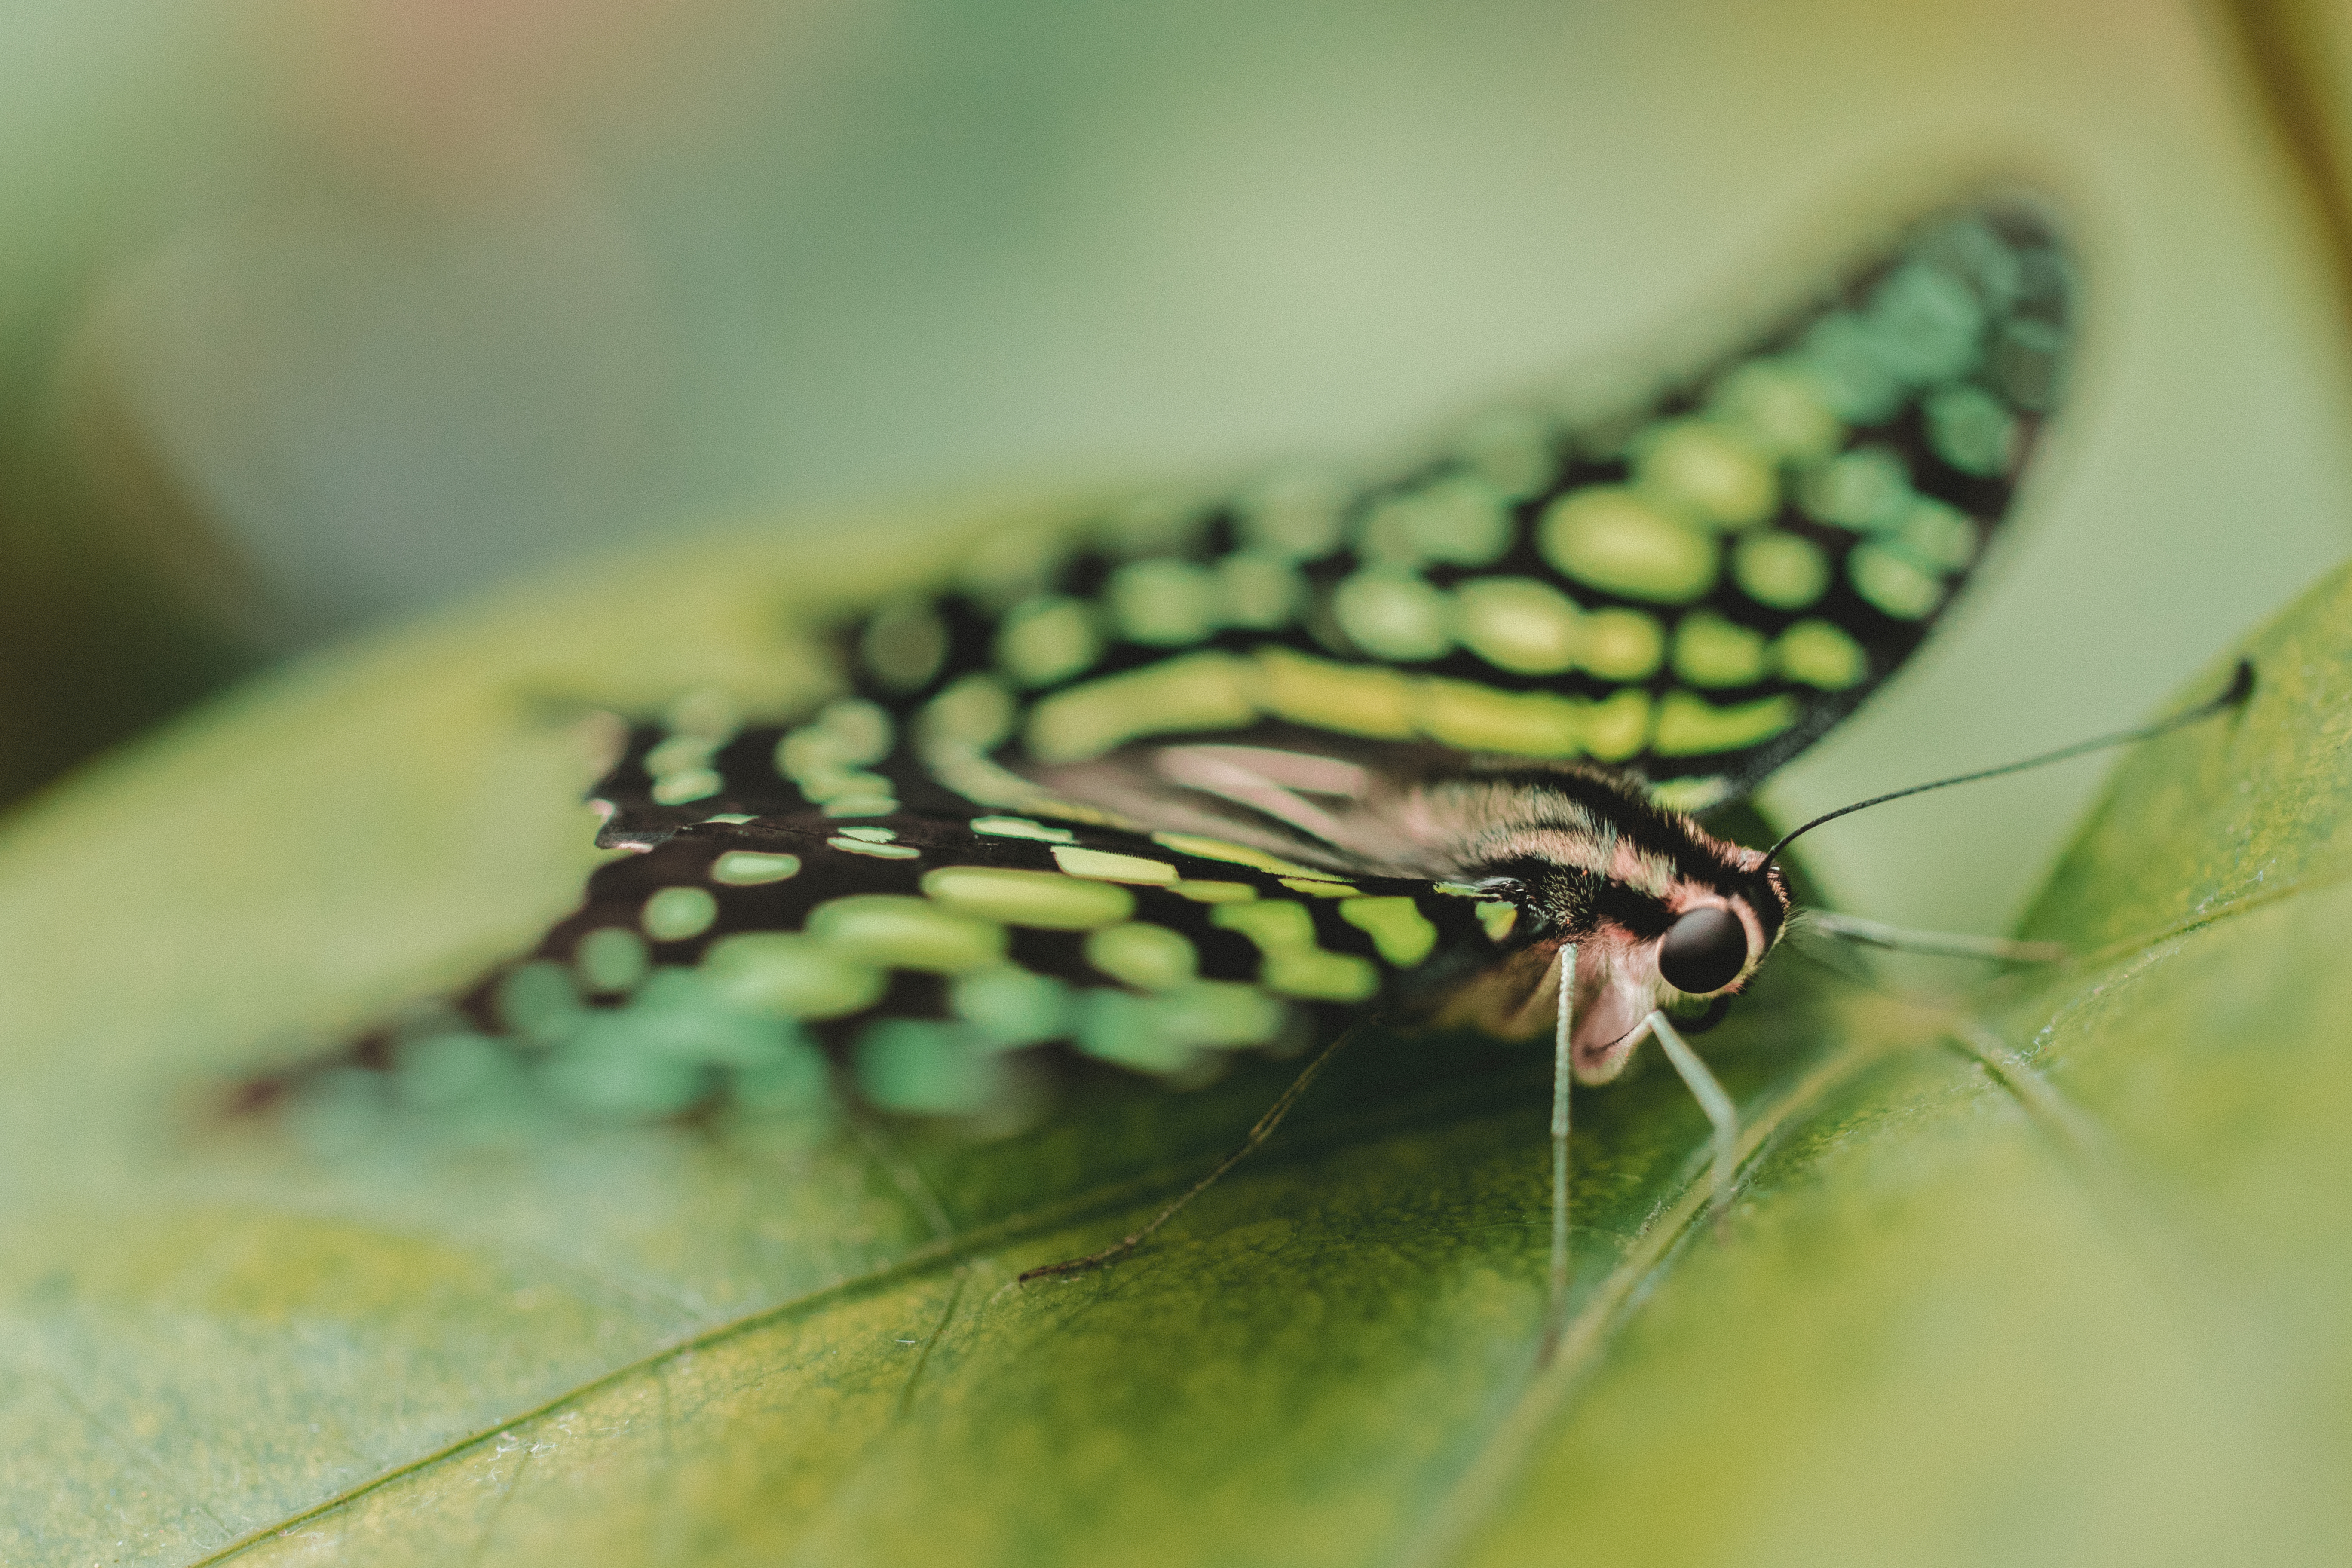
nature, wing, plant, photography, leaf, flower, wildlife, antenna, green, insect, biology, moth, butterfly, flora, fauna, invertebrate, caterpillar, close up, larva, macro photography, organism, pollinator, plant stem, moths and butterflies, lycaenid